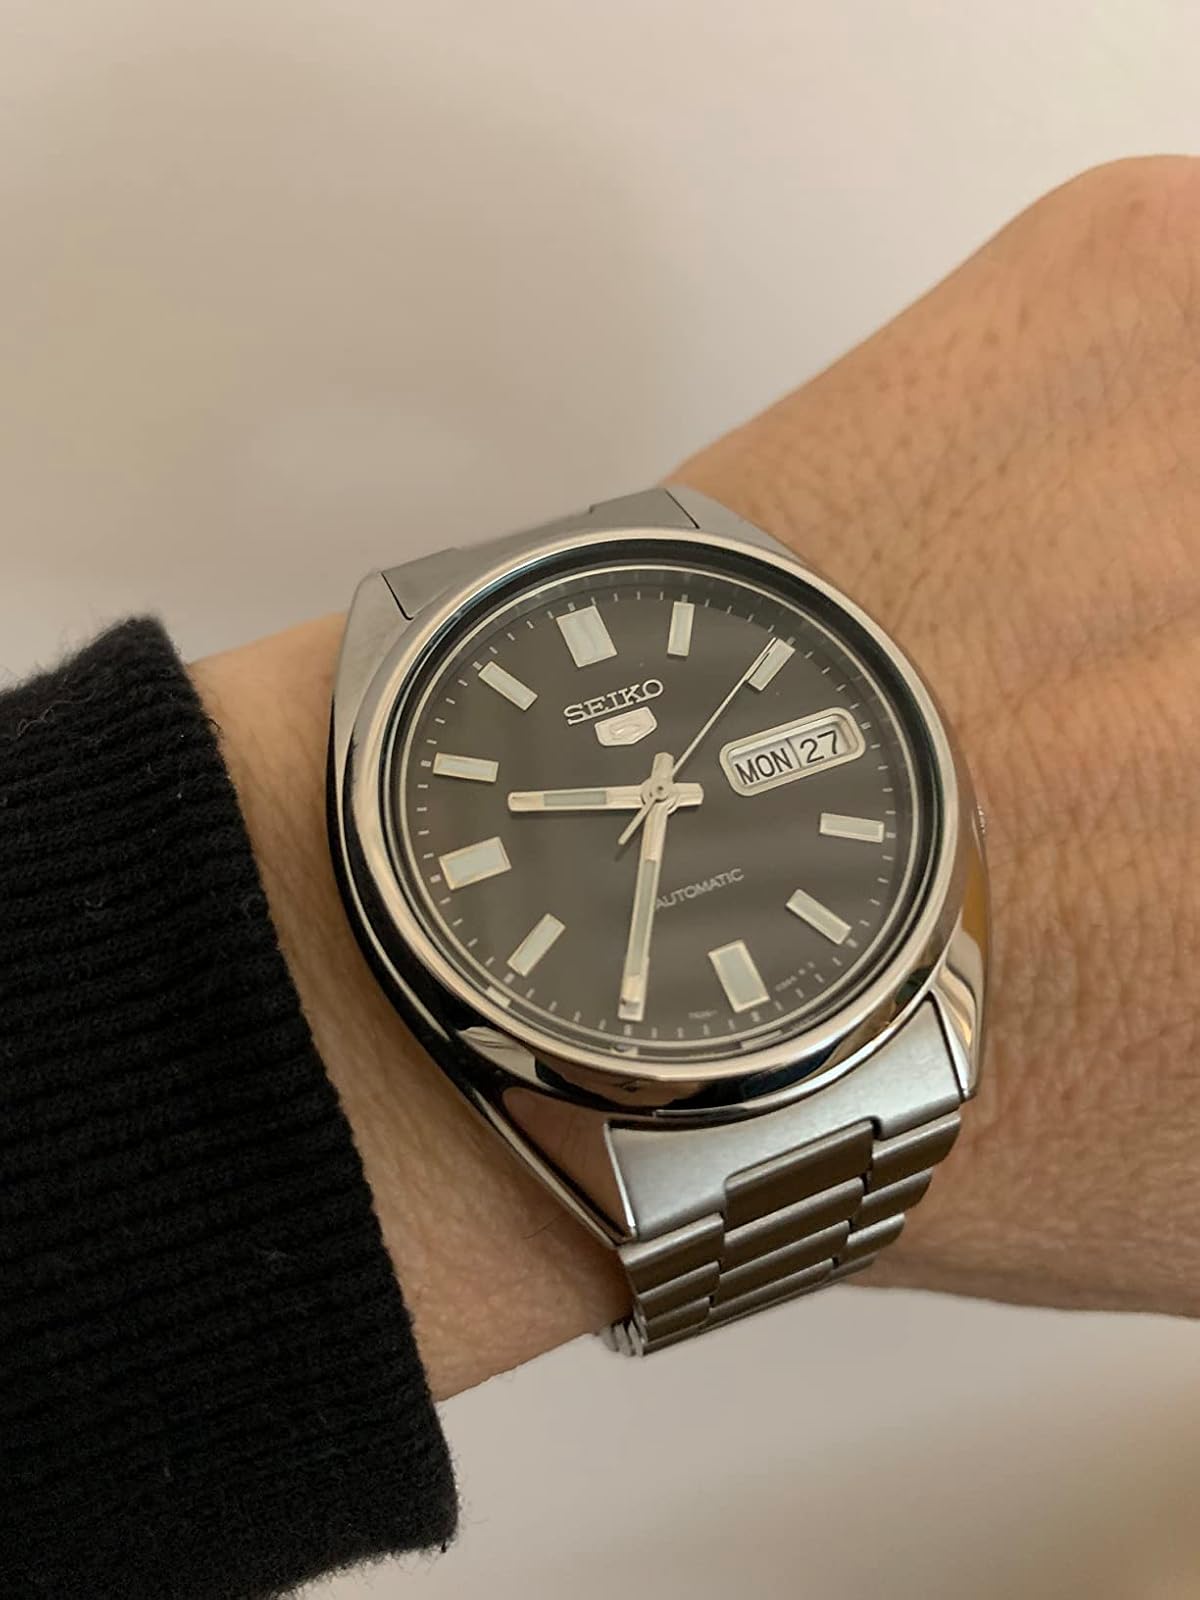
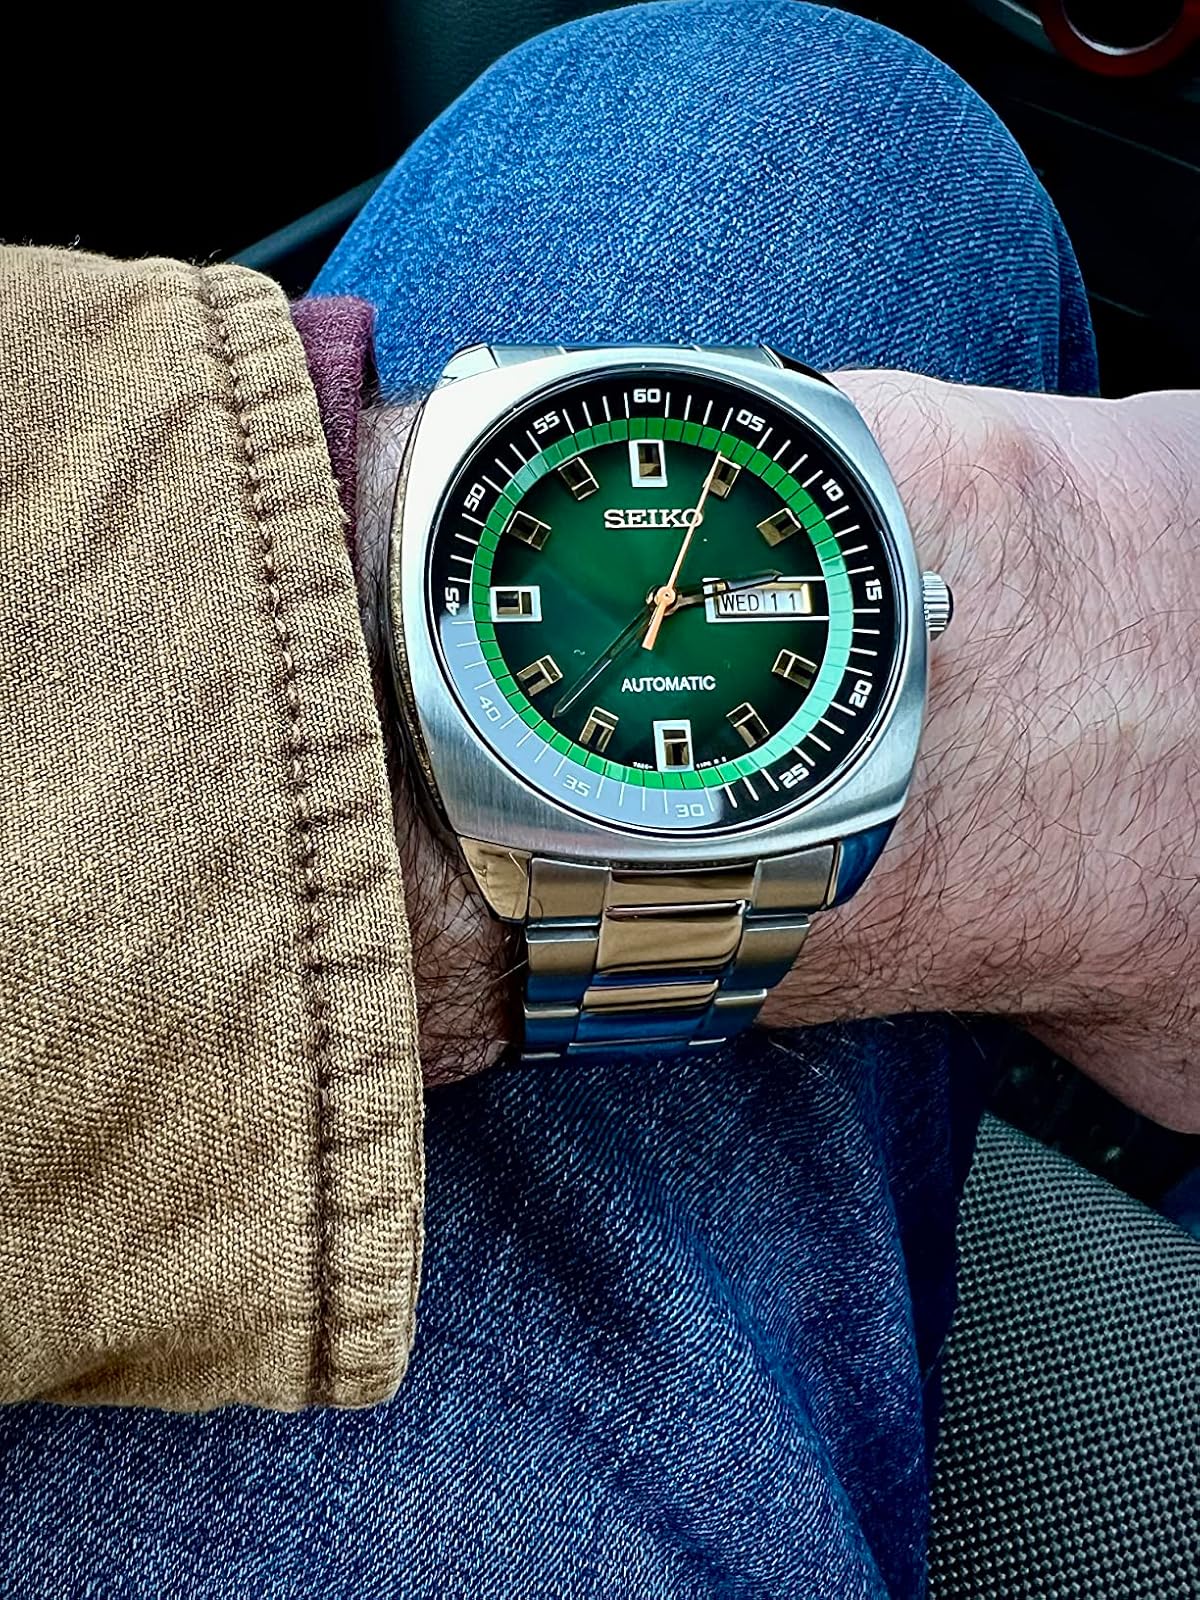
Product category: accessories_watch
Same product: no